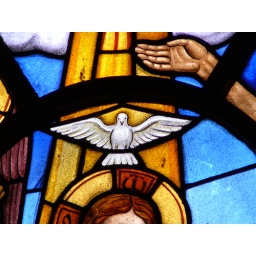
Detail of stained glass windows in an Ethiopian Orthodox Cathedral